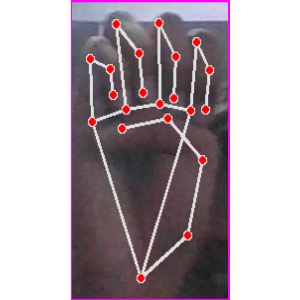
अक्षर: म